Reformation in the Kingdom of Hungary

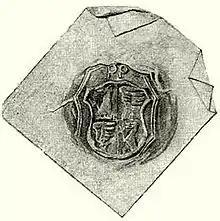
Péter Petrovics's seal. A wealthy aristocrat, Petrovics was a powerful supporter of Reformed theology in the eastern Hungarian realm.

An experienced debater, Márton Kálmáncsehi, was installed as the town pastor of Partium's wealthy market town, Debrecen, in 1551. He had already been famed for his passionate sermons that outraged moderate Protestants. Rumour had it that he had baptized children with water from a trough for swine to illustrate what Christian freedom meant. As town pastor, he replaced the altar with a simple wooden table in the church and wore everyday clothing during worship service. In line with Bullinger's views, he regarded the sacramental bread and wine as pure signs and symbols, for which the town council accused him of heresy and the Evangelical pastors' regional synod excommunicated him in Körösladány. A wealthy Protestant aristocrat, Péter Petrovics, stood by Kálmáncsehi and supported him to preach his views in his domains in the Partium. In 1552, Kálmáncsehi held two synods for the pastors of the region at Beregszász (Berehove, Ukraine) and they adopted decrees reflecting Calvinist influence. The spread of Calvinist ideology could cause heated debates: a Catholic citizen murdered a Reformed pastor in Várad in May 1553. Petrovics's Italian physician Francesco Stancaro had been expelled from Prussia for his teaching on Christology. According to mainstream theology, Christ united a divine and a human nature in his person. Stancaro did not reject this approach, but taught that Christ mediated between God and humankind only in his humanity. His unorthodox interpretation brought him into frequent conflicts with the Evangelical clergy.